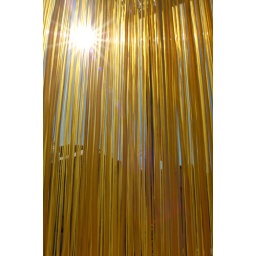
thousands of clear yellow tubes hanging outside in the sidewalk on the UT campus to make an interactive art display.